Coos Bay, Oregon

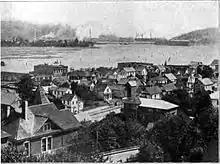
Marshfield from Wireless Hill circa 1920

On September 18, 1902, the only lynching ever to be documented in Oregon occurred in Coos Bay, of Alonzo Tucker, an African-American man. He was accused of raping a white woman and escaping from jail. However, there is no record of his escape from jail. According to newspaper accounts, Tucker was discovered by two young boys who began shooting him with airguns. After a brief pursuit, local miners apprehended Tucker who was hiding inside a store. The mob considering hanging him inside the store but decided to return him to the site of the alleged rape at a nearby bridge. Tucker was shot twice and then hanged from the 7th Street bridge, which spanned present-day Golden Field, where high school soccer games are now held. No charges were ever brought against the mob, as officials determined "the deceased came to his death at the hands of parties unknown while resisting arrest for a felony, and that no crime was committed thereby." Despite this claim that those in the mob were unknown, the participation of multiple people, including the husband of the alleged rape victim, was noted in local newspapers. One newspaper at that time reported the mob was "quiet and orderly" and another paper wrote, "'Well done' is the consensus of public opinion." Alonzo Tucker's cause of death was asphyxiation. According to the coroner's report, cause of death was blood loss from the gunshot wound in Tucker's right thigh, in which case he died before being hanged on the Marshfield bridge.